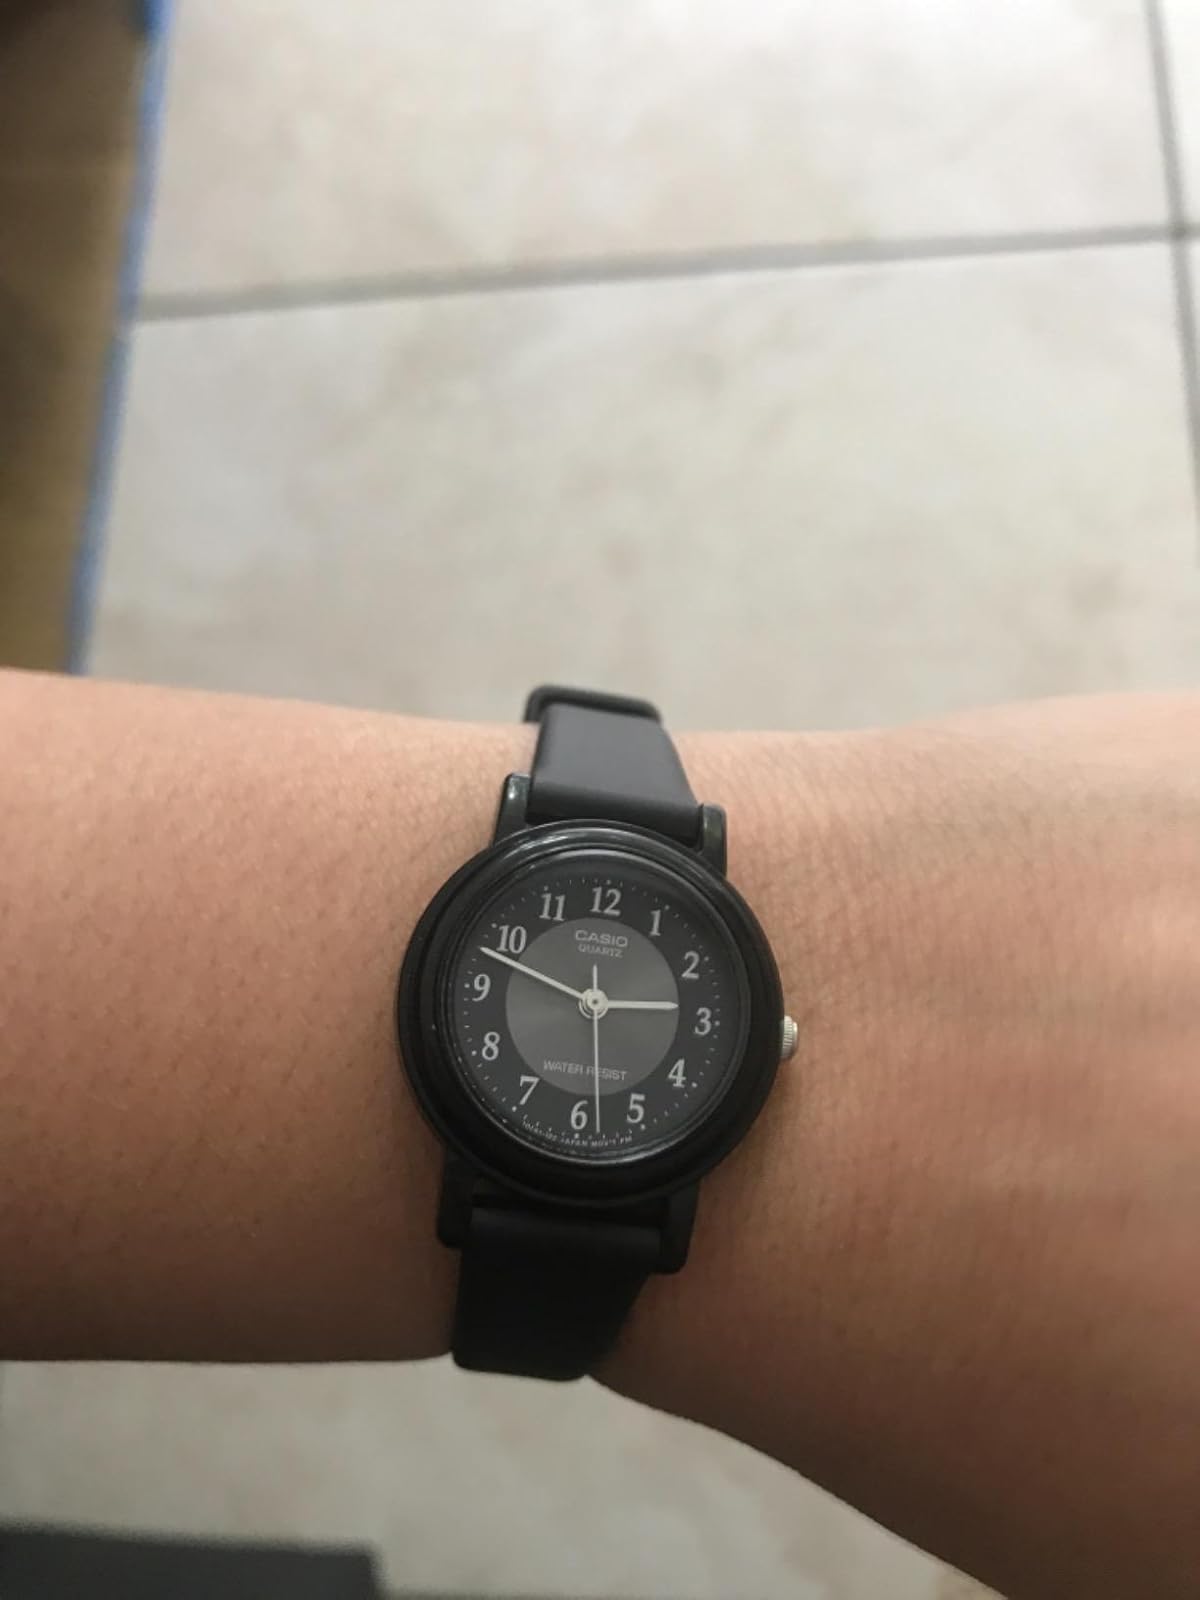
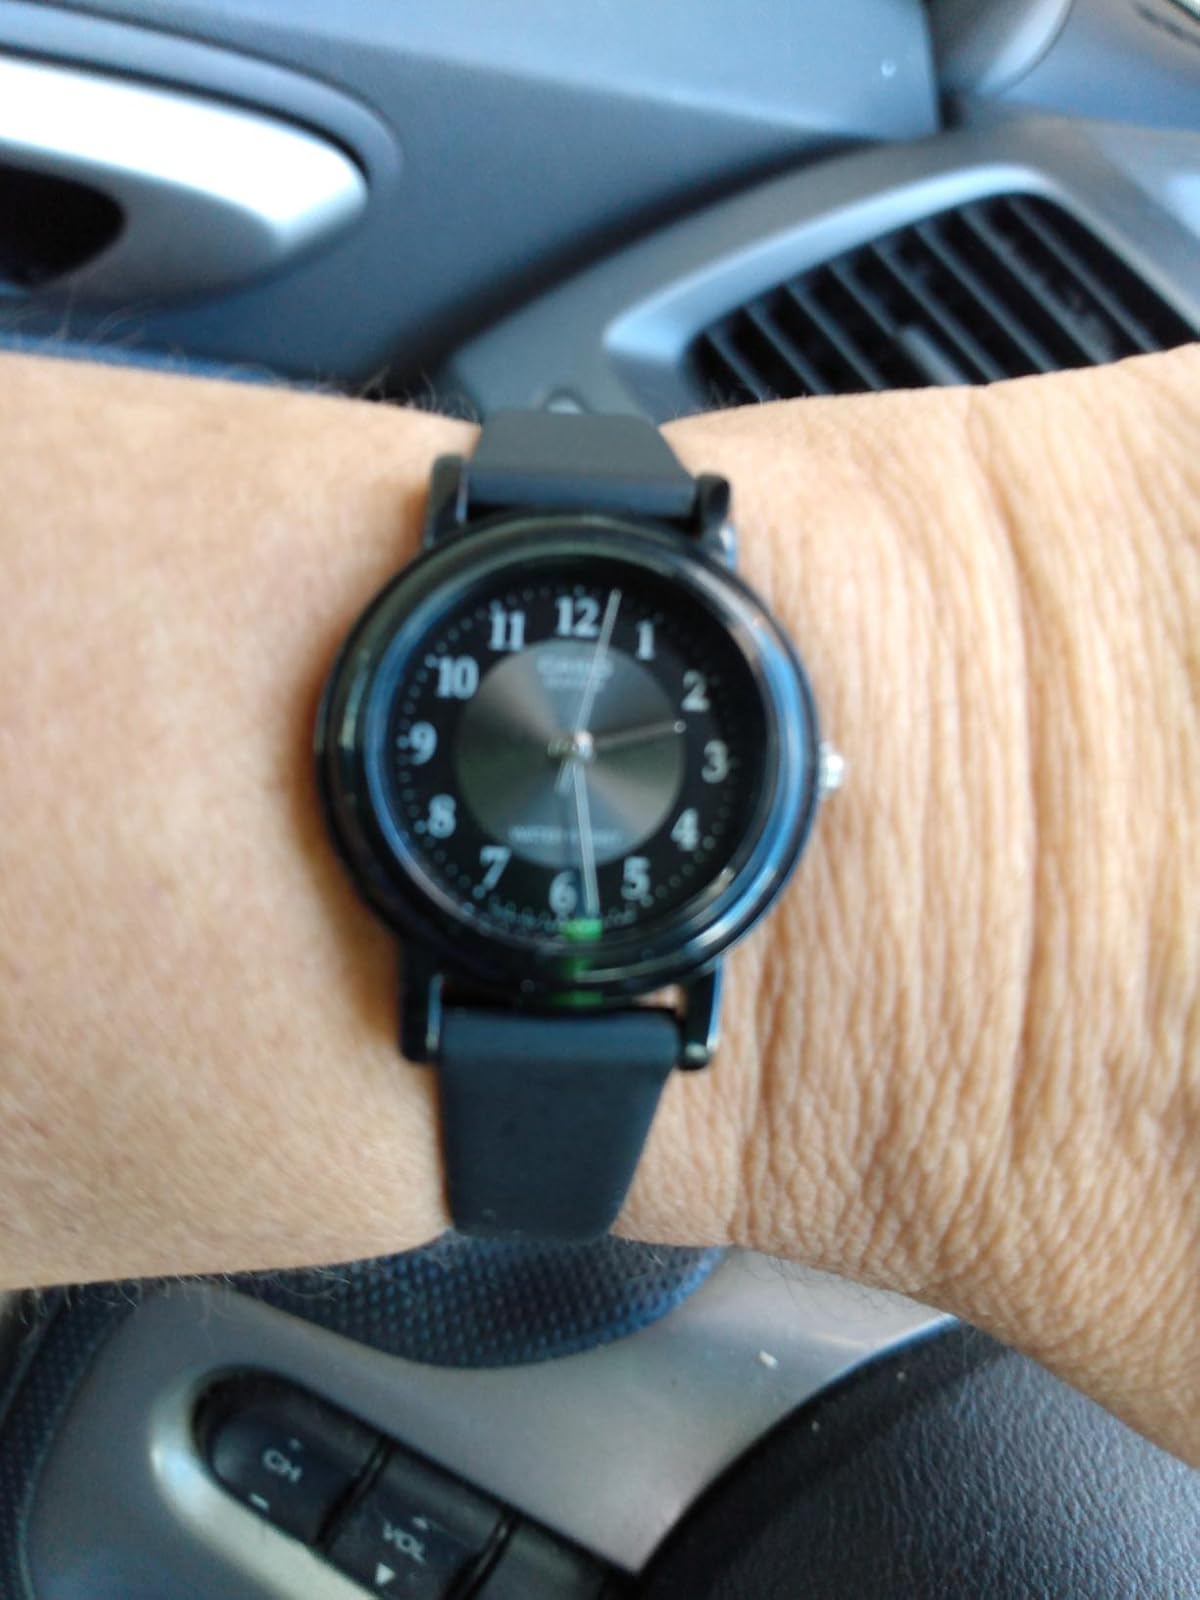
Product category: accessories_watch
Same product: yes